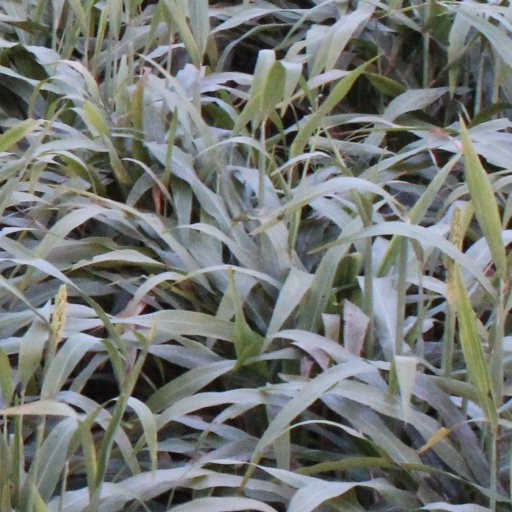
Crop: sorghum